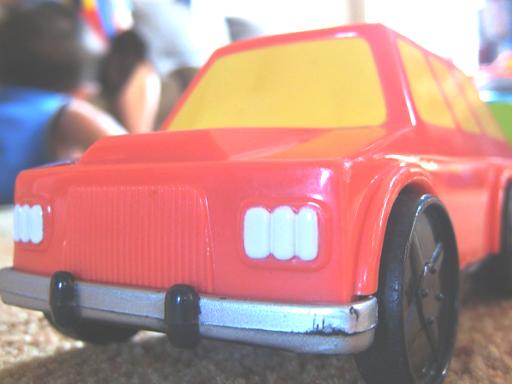
Material: plastic